Panama national cricket team

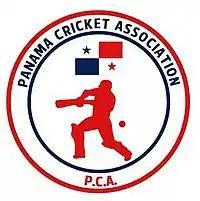

The Panama national cricket team represents Panama in international cricket. The Panama Cricket Association became an affiliate member of the International Cricket Council (ICC) in 2002 and is an associate member since 2017. Their international debut is believed to have taken place against a side from Trinidad and Tobago in 1964.